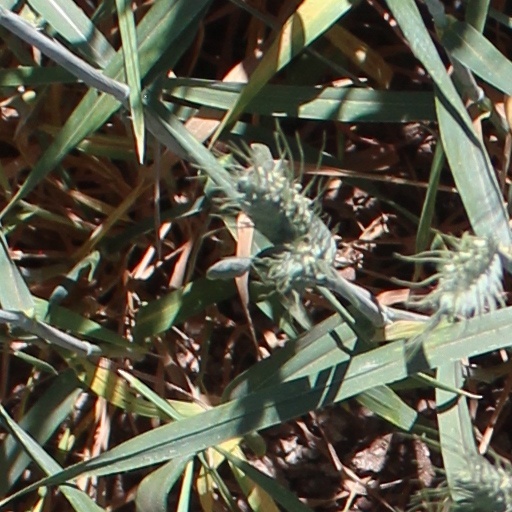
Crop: wheat